2009–10 Watford F.C. season

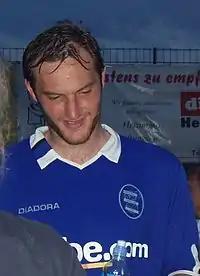
Martin Taylor joined Watford from Birmingham City in January 2010.

Watford signed three permanent players before the first game of the season: former Scotland international Scott Severin, Carlisle United striker Danny Graham, and Slovenian left back Jure Travner. The transfer window closed at the end of 1 September 2009, meaning that Watford could not buy or sell further players until the opening of the January transfer window on 1 January 2010. The club took this opportunity to sign Scotland under-21 international Stephen McGinn, young Rochdale winger Will Buckley, and 30-year-old centre back Martin Taylor.